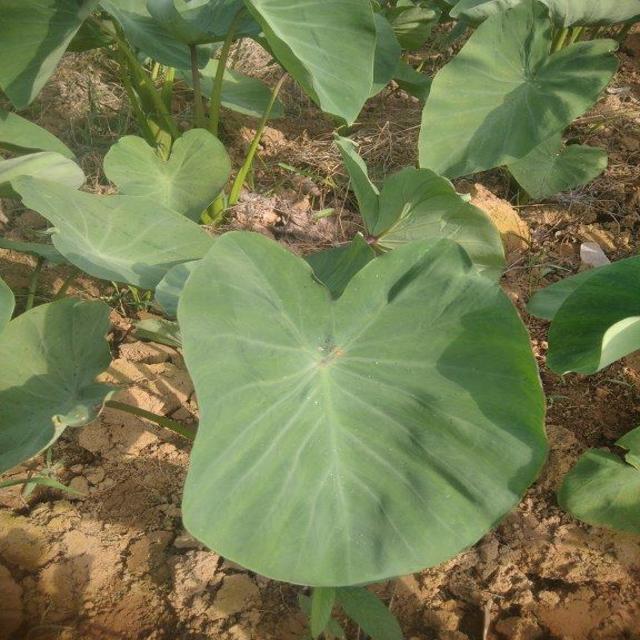
Label: Healthy